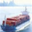
Label: ship